Utah Governor's Mansion

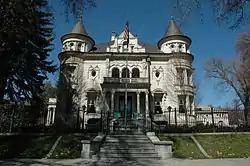
Governor's Mansion, March 2010

The Utah Governor's Mansion (also known as the Kearns Mansion) is the official residence of the governor of Utah and family. It is located at 603 East South Temple Street (within the South Temple Historic District) in Salt Lake City, Utah, United States.